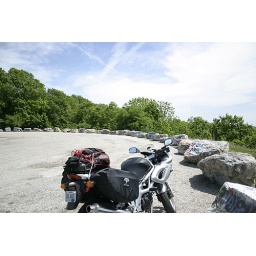
an overlook near table rock lake